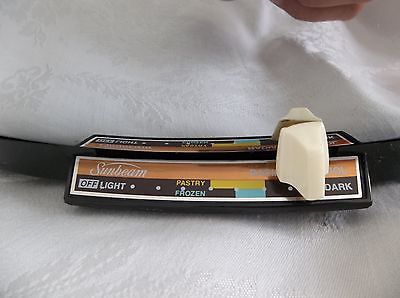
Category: toaster